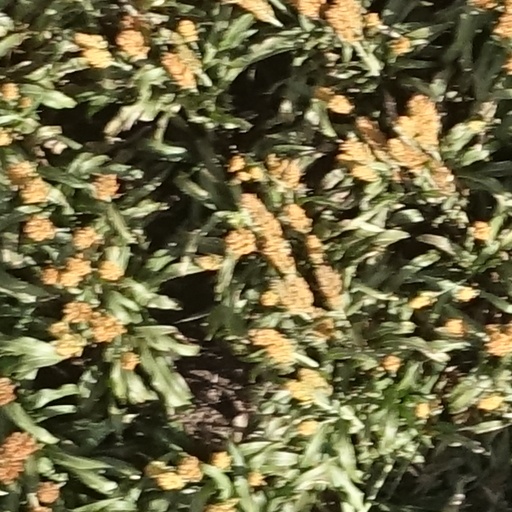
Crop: sorghum